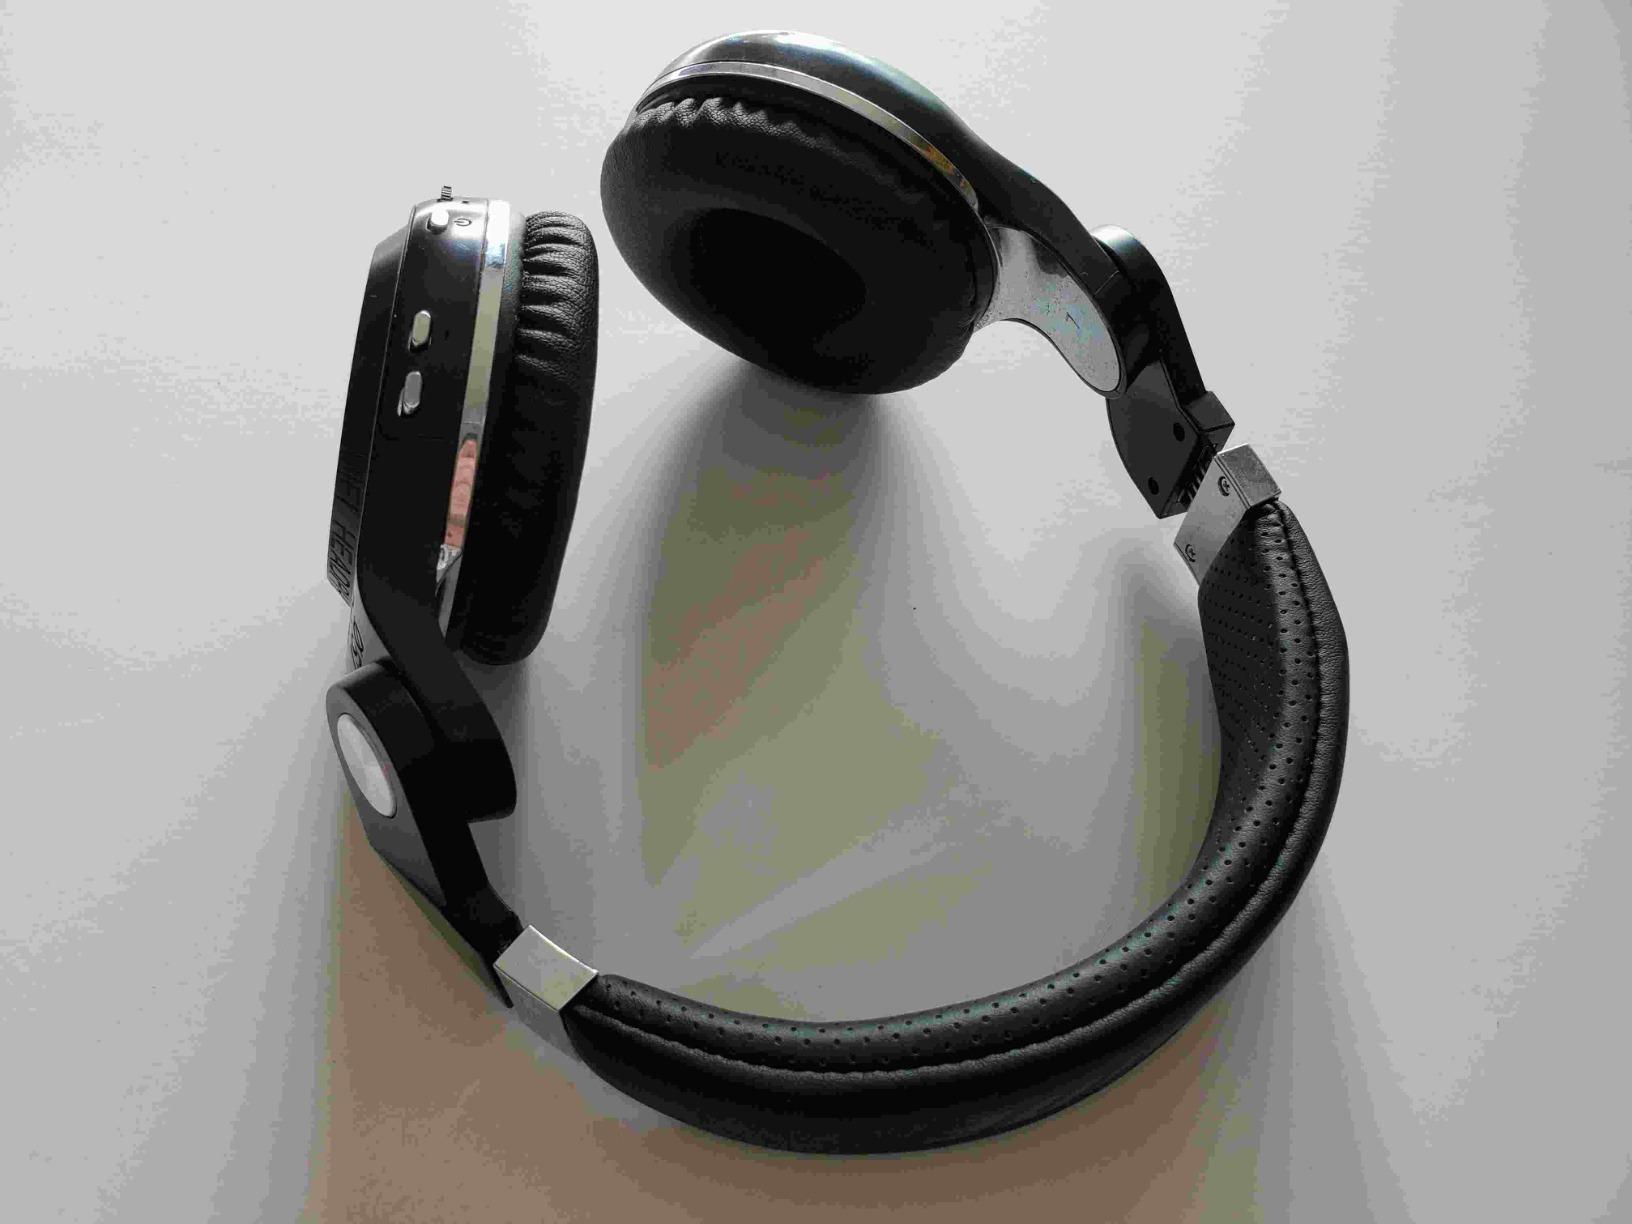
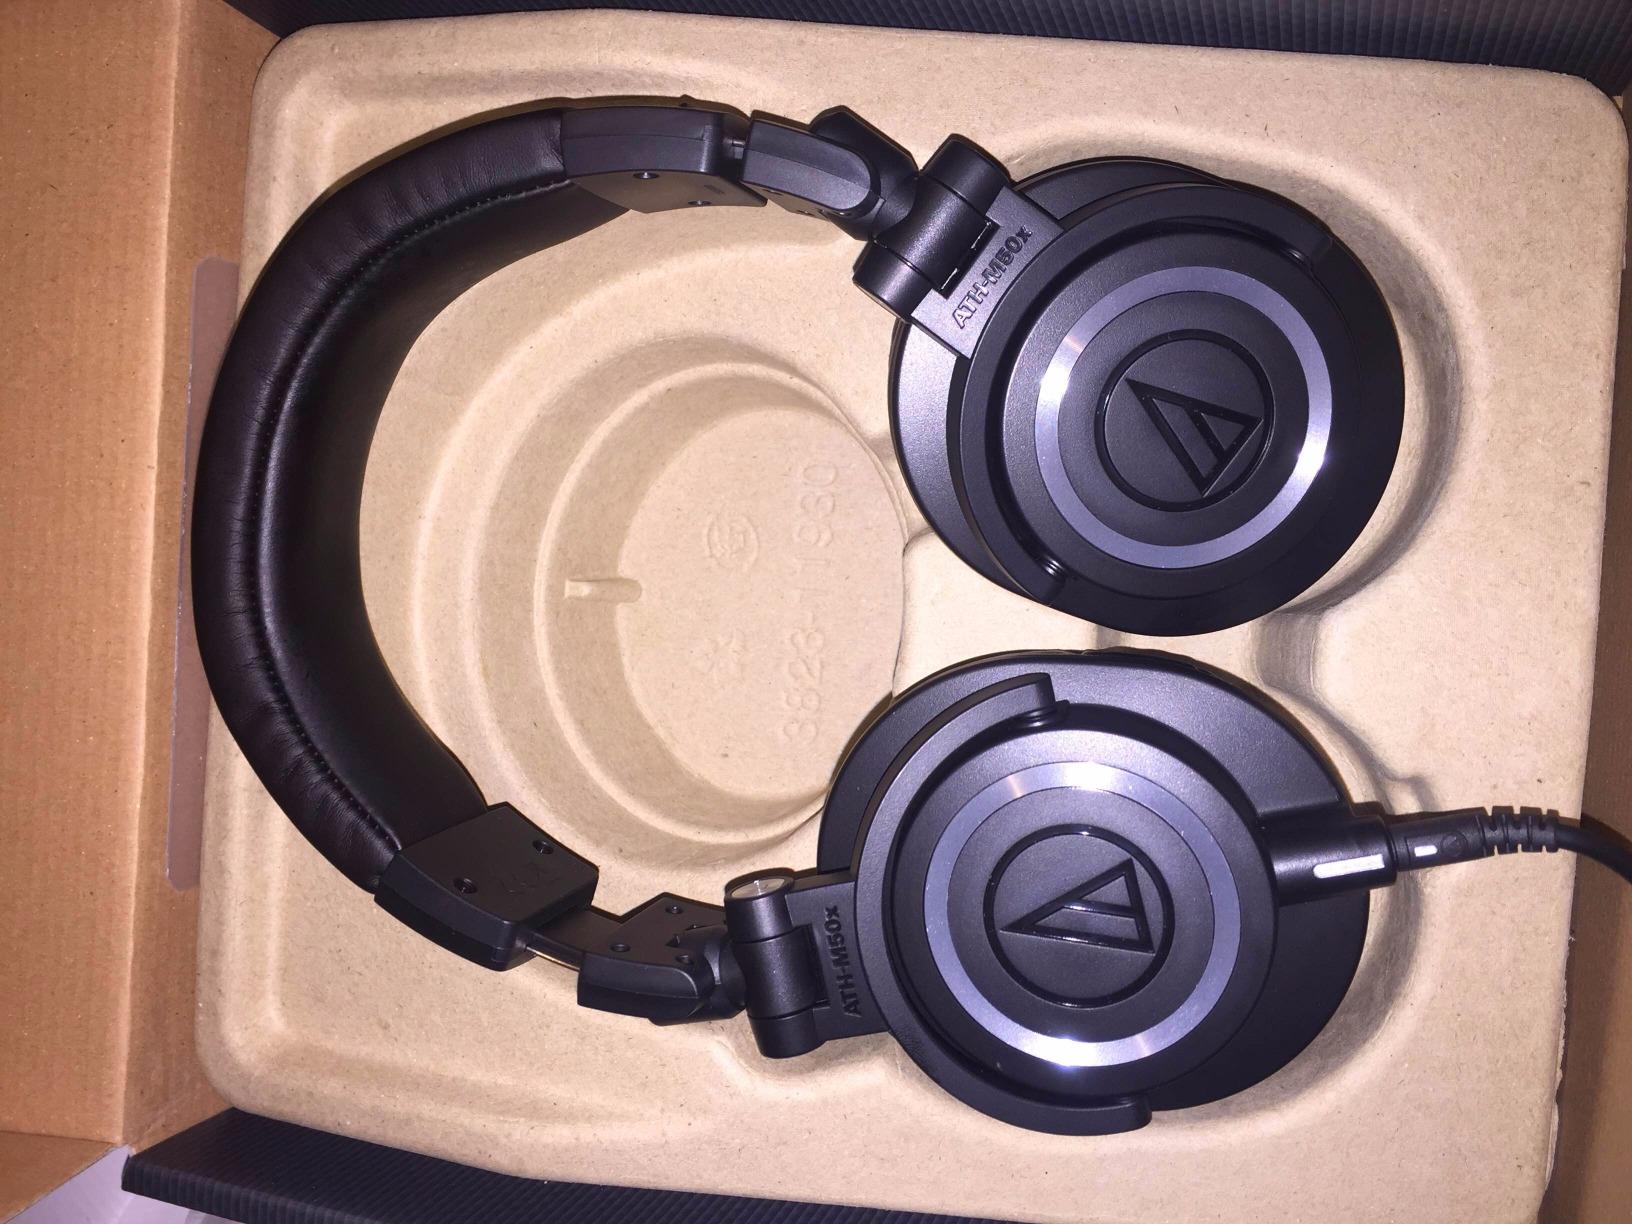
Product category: headphones
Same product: no